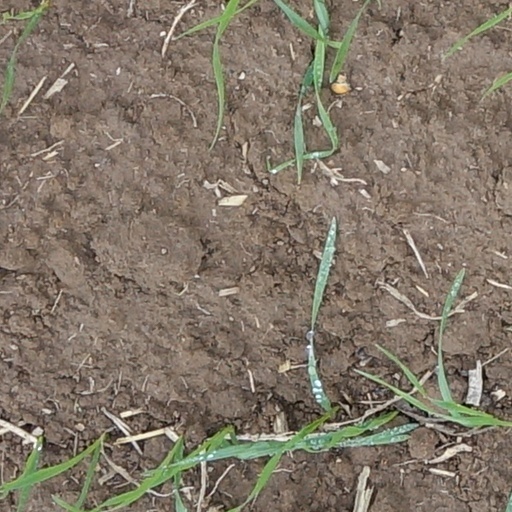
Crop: wheat